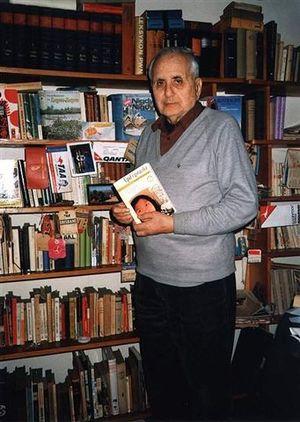
Lucjan Wilhelm Wolanowski est un journaliste, écrivain, reporter et voyageur polonais.